Bluebikes

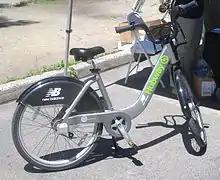
PBSC Hubway bicycle, 2012

On March 15, 2012, Hubway was relaunched for the season with the abutting communities of Brookline, Cambridge, and Somerville also joining. By the end of the 2012 season on November 28, the system had 105 stations and 1,050 bikes. While a majority of the stations continued to be shut down for the winter season over the first years of the program, 25 stations in Cambridge remained open during a successful winter pilot program which became permanent. After the full system relaunched on April 2, 2014, it grew to 140 stations and over 1,300 bikes.